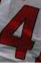
Number: 4